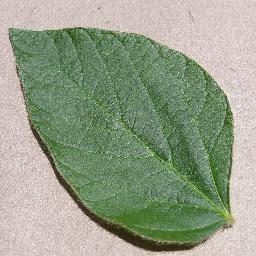
Label: Soybean___healthy